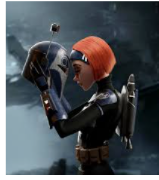
Portrait style: Cartoon Portrait